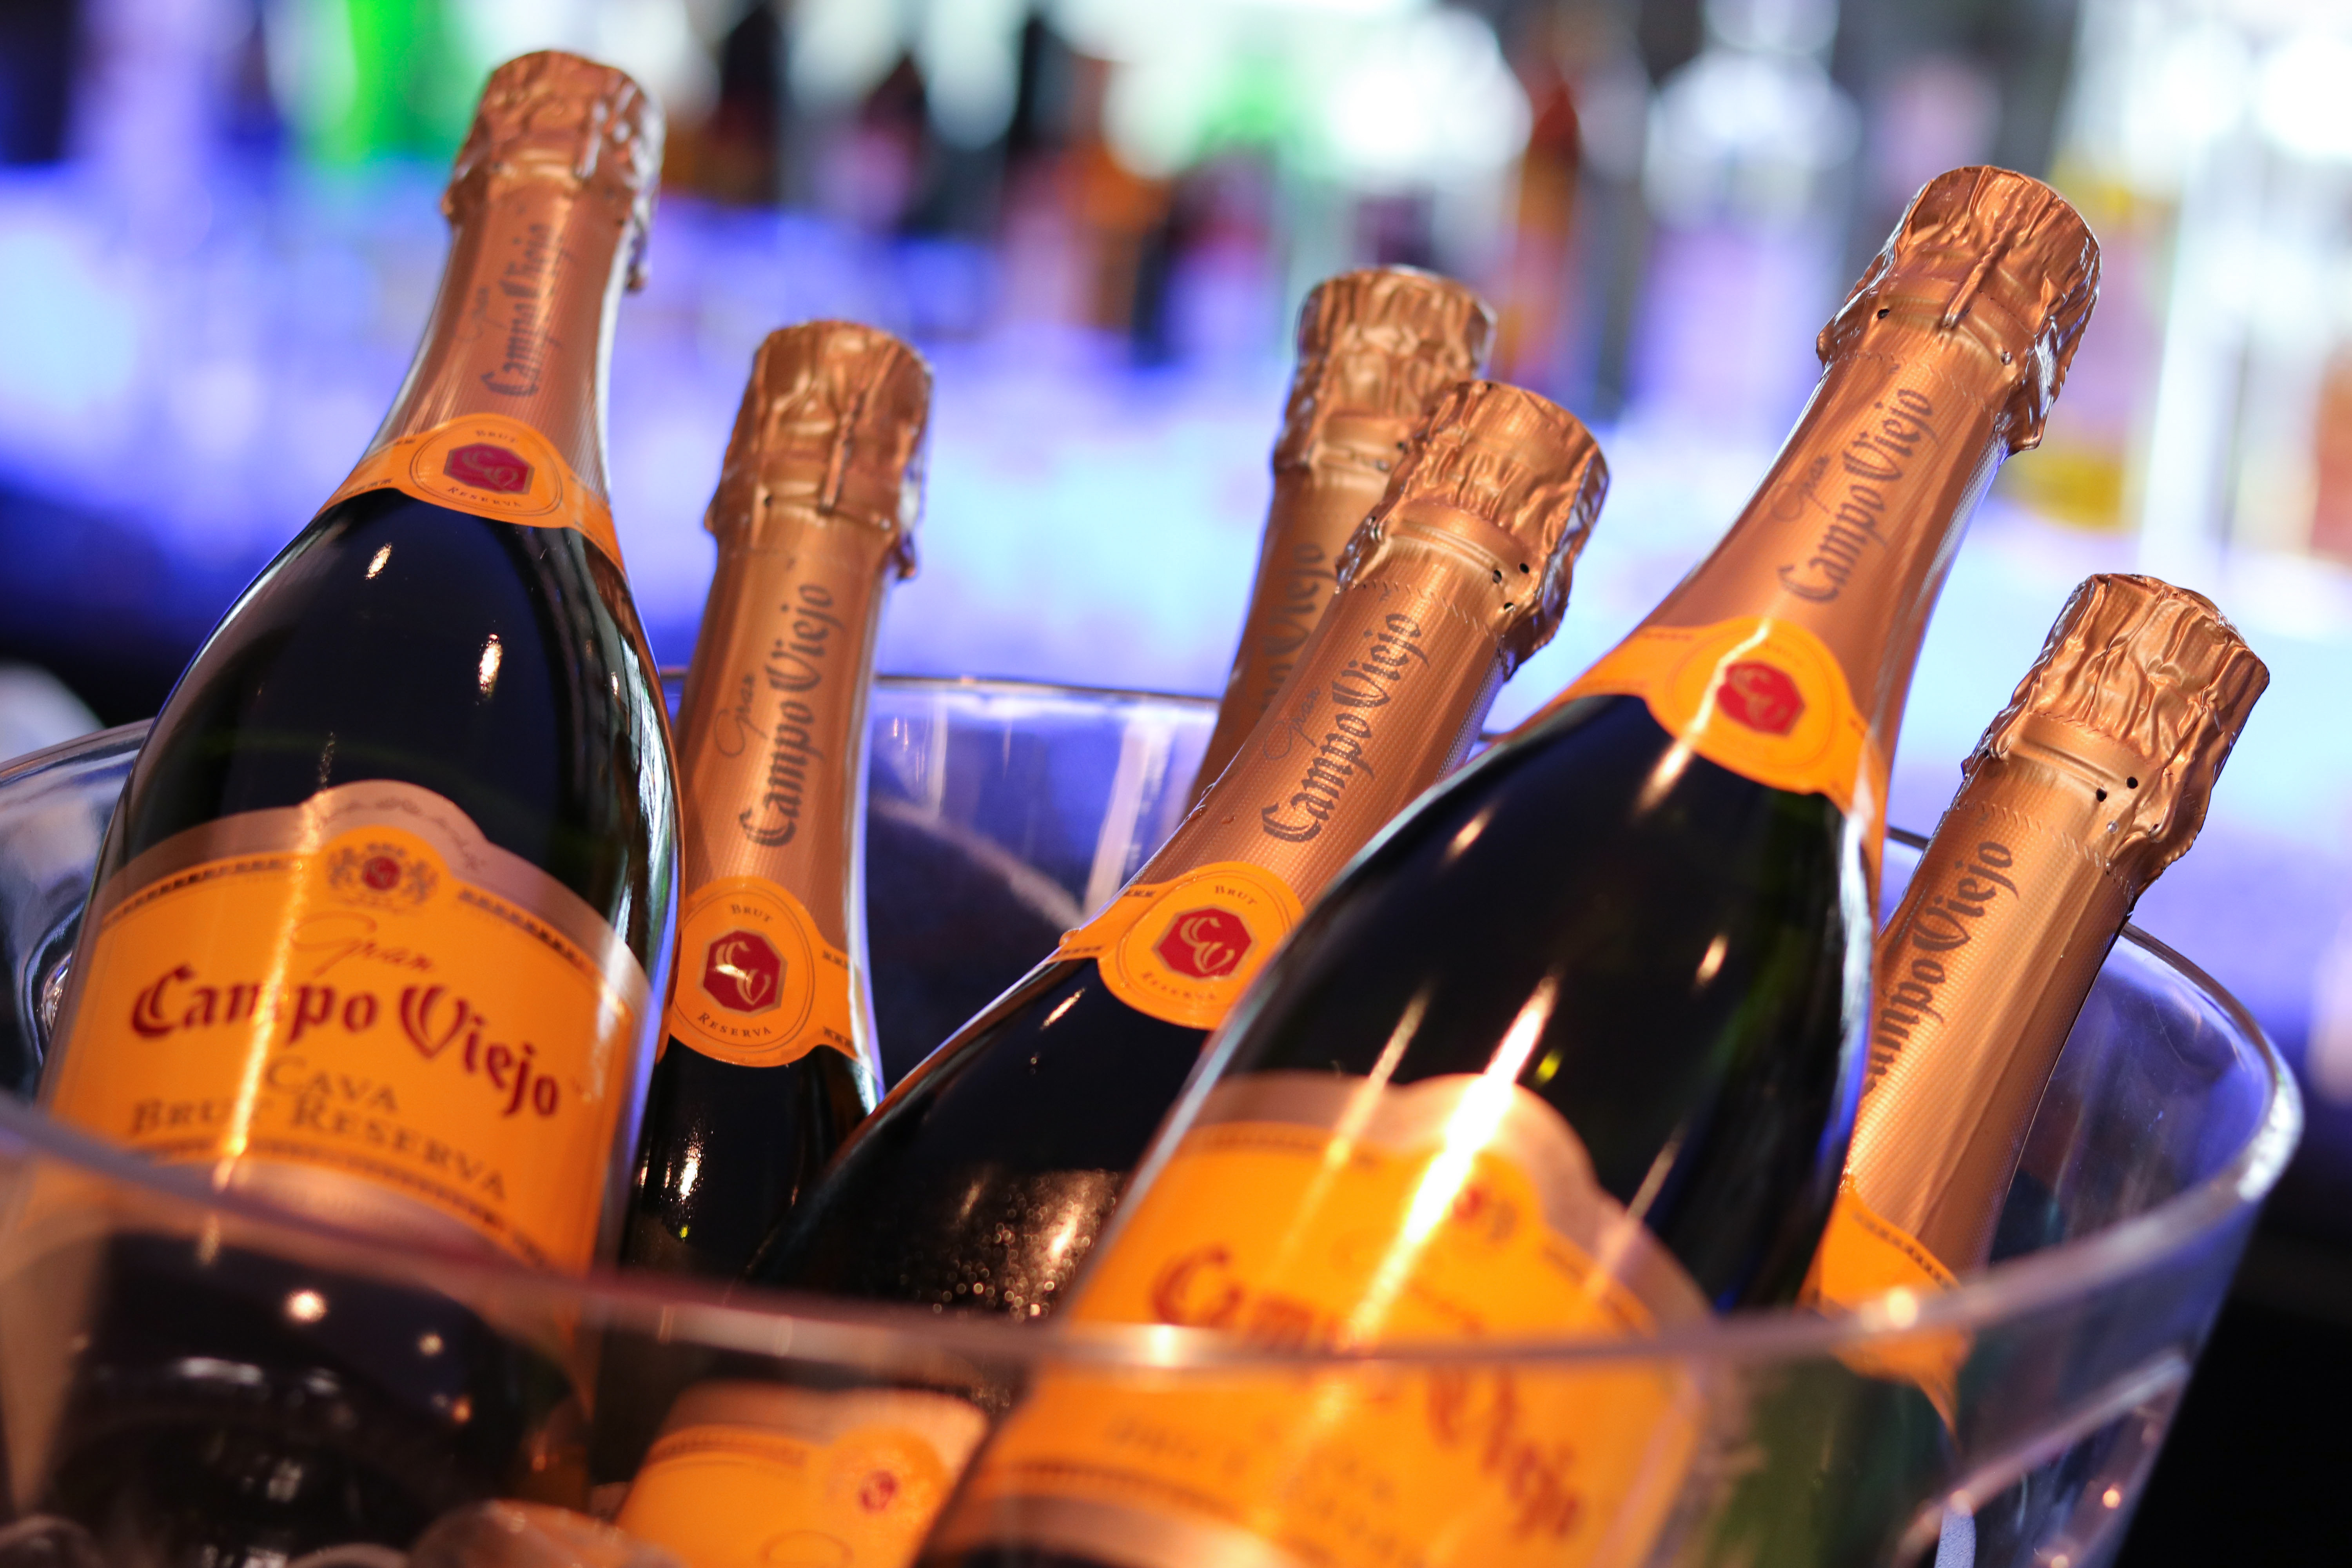
cava, sparkling wine, drink, alcoholic beverage, liqueur, wine, champagne, bottle, product, alcohol, distilled beverage, glass bottle, taste